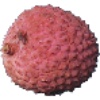
Label: Lychee 1